Zubaida Bai

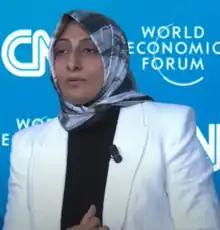
Speaking at the World Economic Forum's Growth Summit 2023

Zubaida Bai is an Indian social entrepreneur, an expert in the field of health products for the developing world, and the President and CEO of Grameen Foundation. Her company, Ayzh, designs healthcare products for women and girls living in poverty.